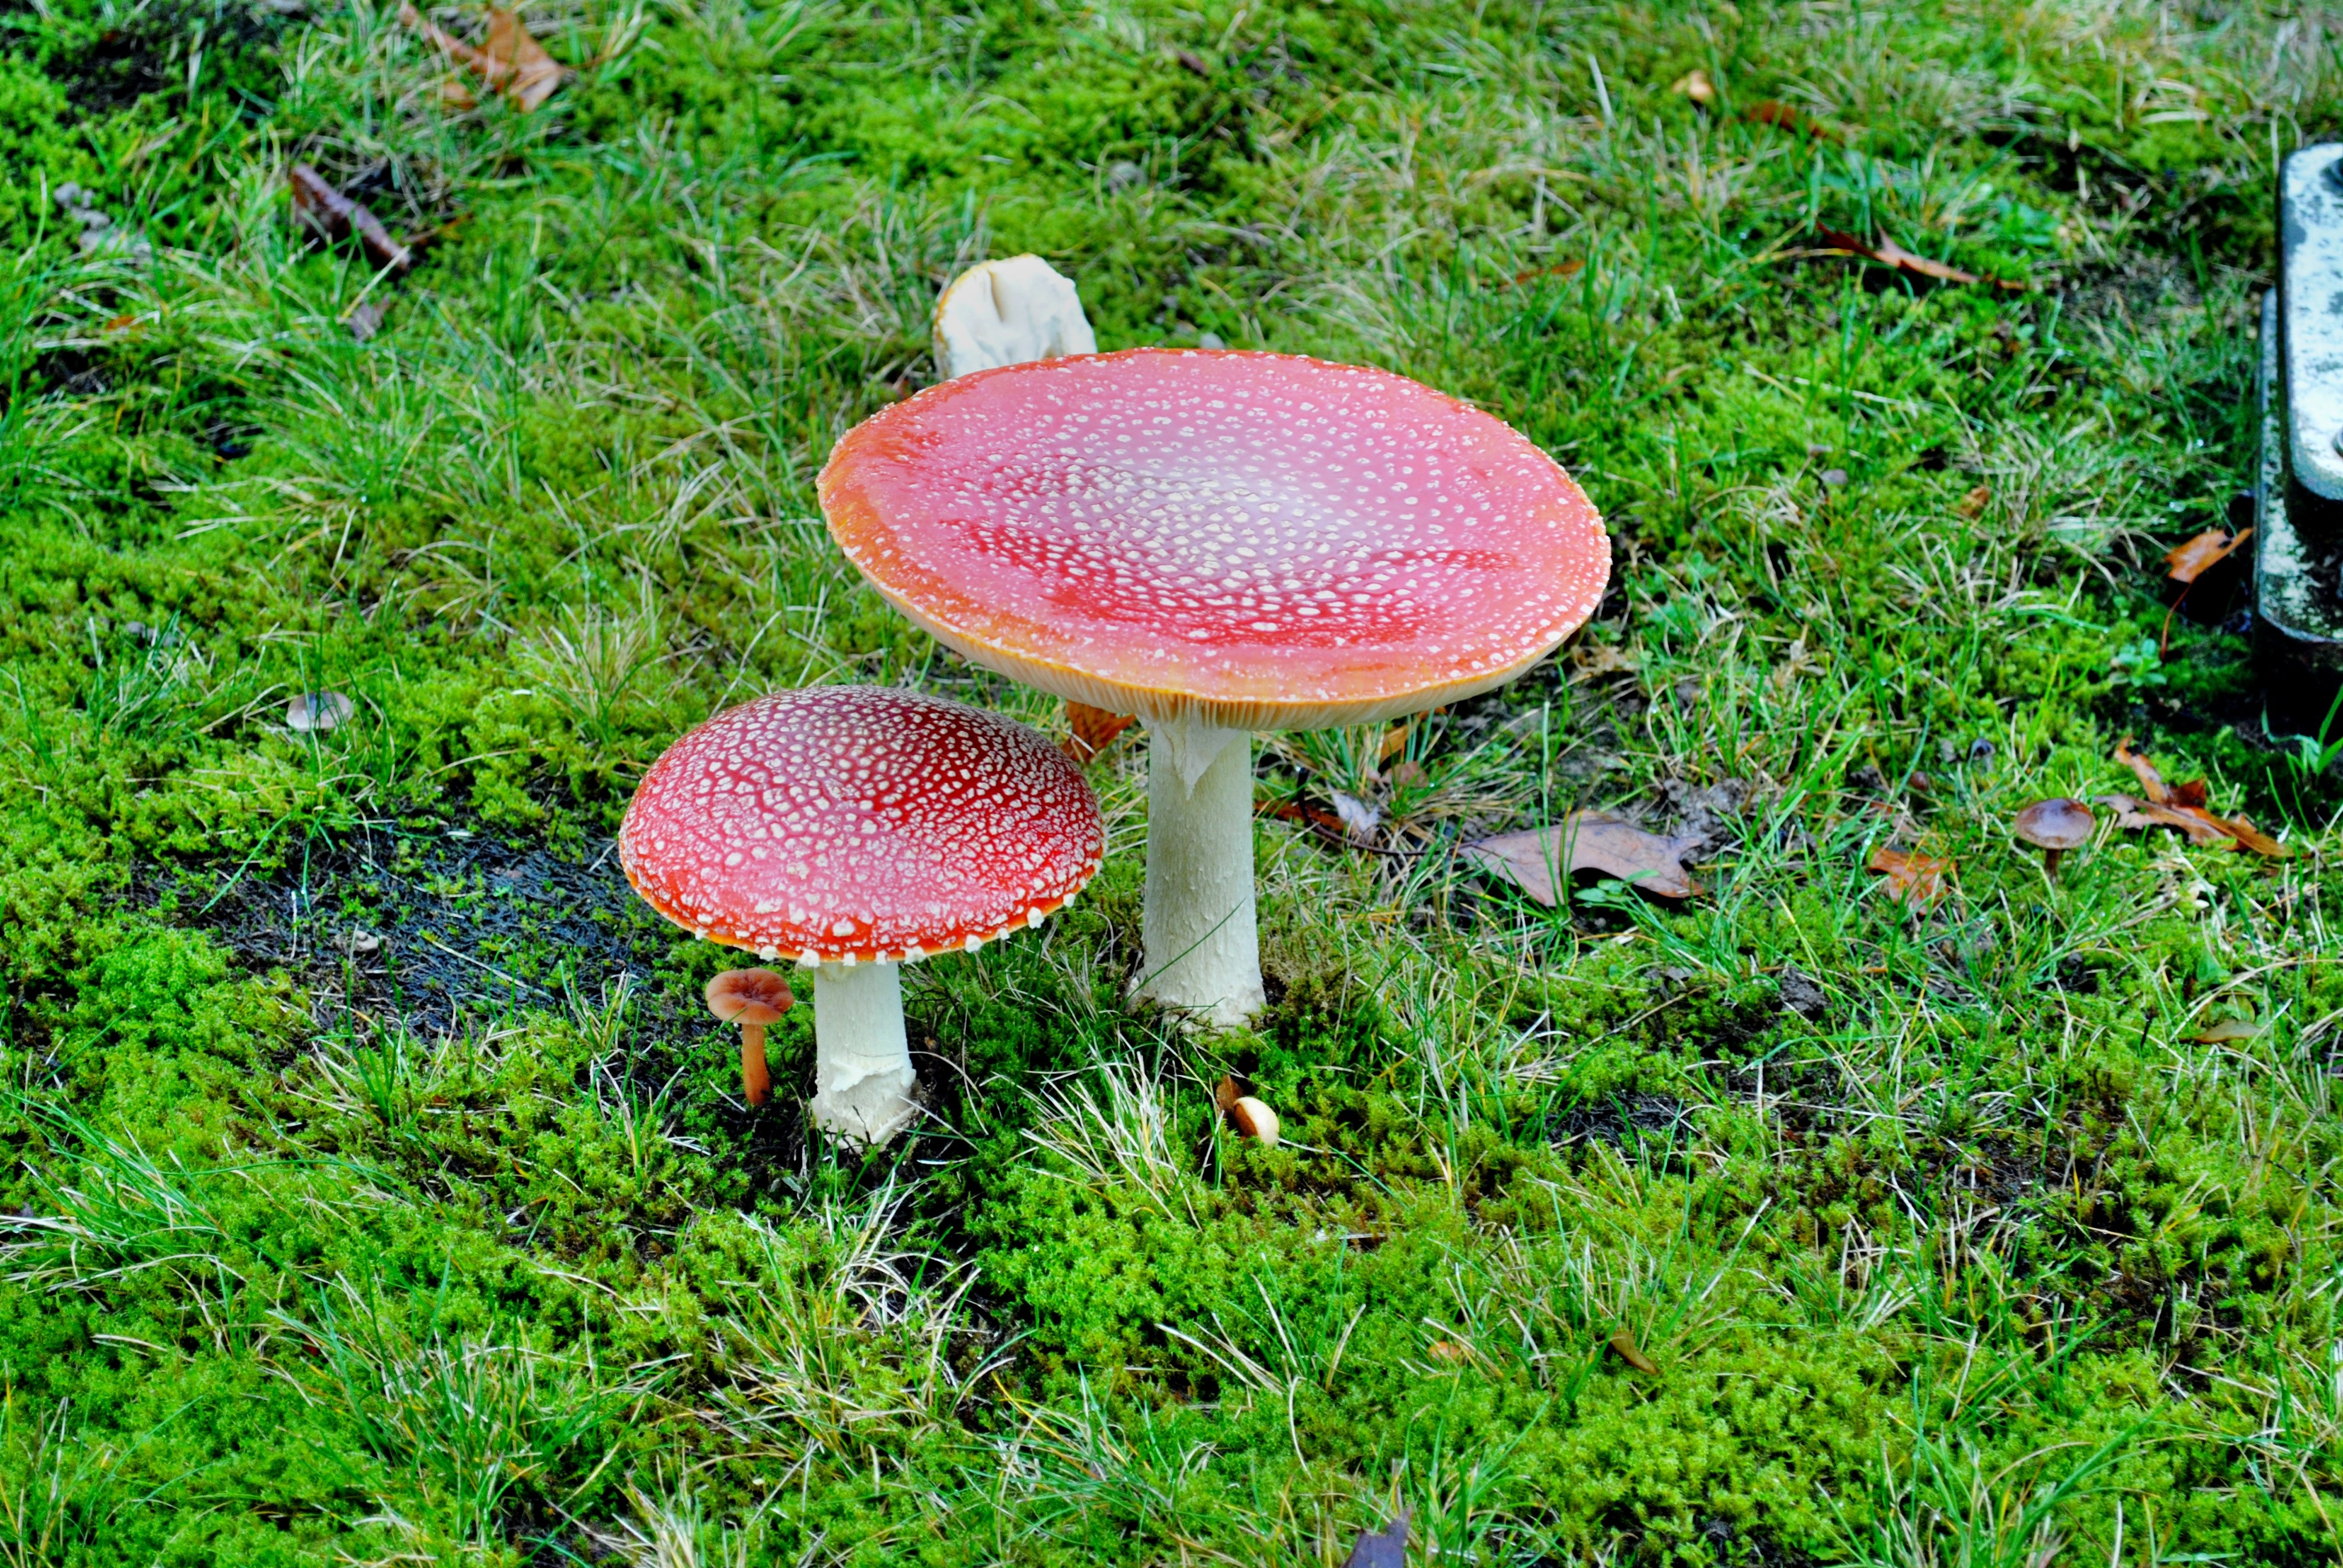
nature, forest, grass, lawn, moss, gift, red, soil, botany, mushroom, close, fungus, fly agaric, toxic, woodland, agaric, bolete, risk, fungal species, mushroom picking, medicinal mushroom, penny bun